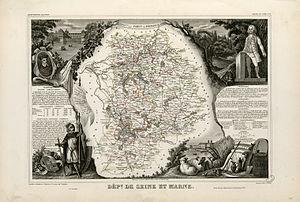
Titre complet du recueil
Cet article présente les faits marquants de l'histoire du département de Seine-et-Marne au centre nord de la France.